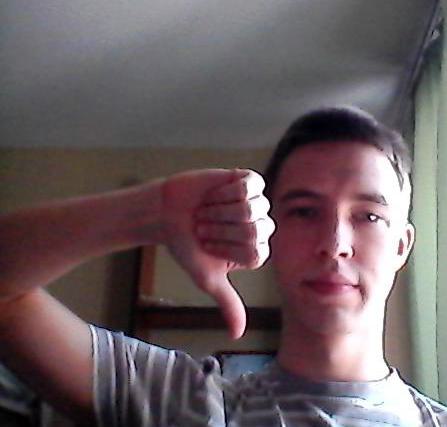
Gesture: dislike